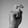
ASL letter: X